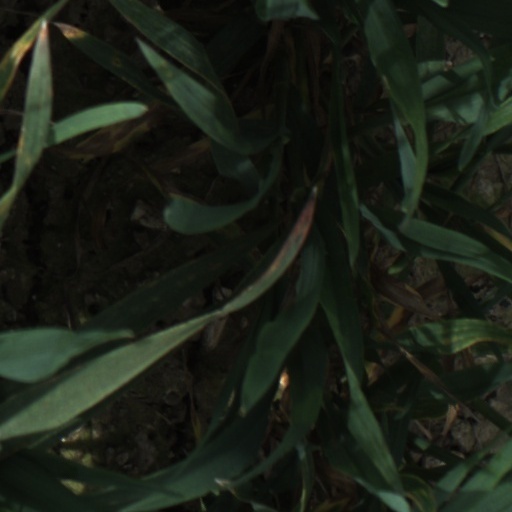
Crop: wheat